Fred Price (cricketer)

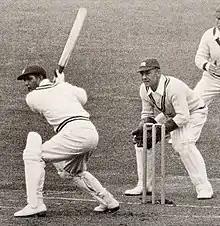
Price (right) in 1936

Wilfred Frederick Frank Price (25 April 1902 – 13 January 1969) was a cricketer who played for Middlesex County Cricket Club from 1926 to 1947. Price also stood as an umpire from 1950 to 1967. He played in one Test match and officiated as an umpire in eight.